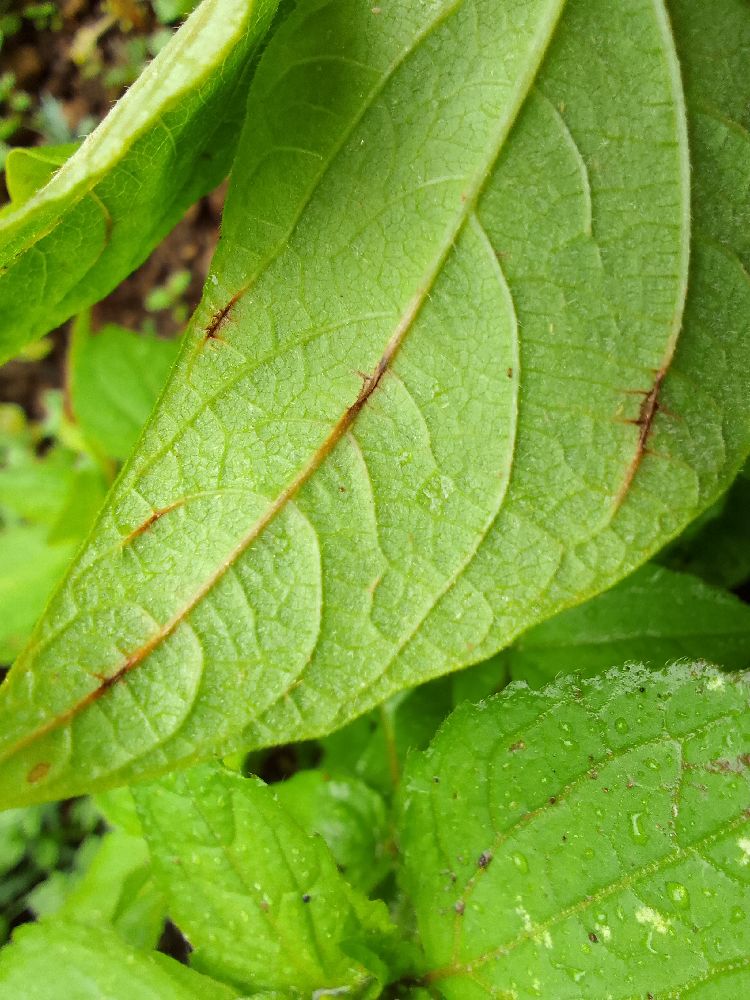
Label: anthracnose